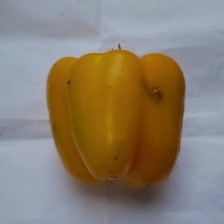
Label: capsicum